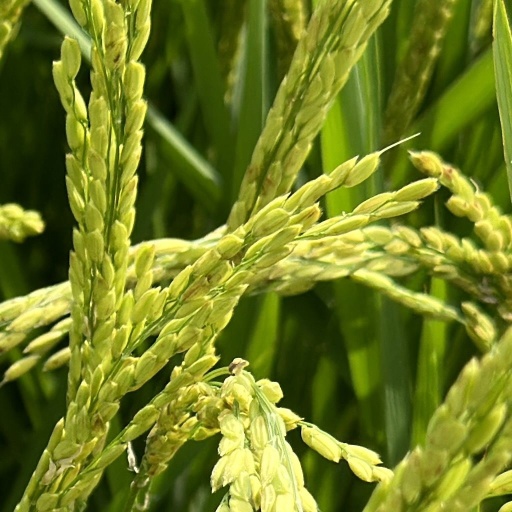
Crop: rice